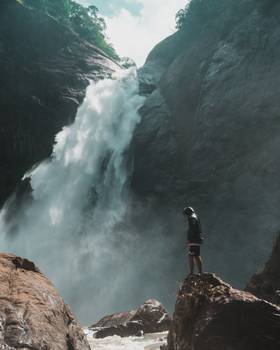
Label: No Watermark